Pop Talk

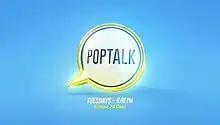
Title card in 2021

Pop Talk is a Philippine television news magazine show broadcast by GMA News TV and GTV. Hosted by Tonipet Gaba, it premiered on March 1, 2011. The show concluded on October 5, 2021.